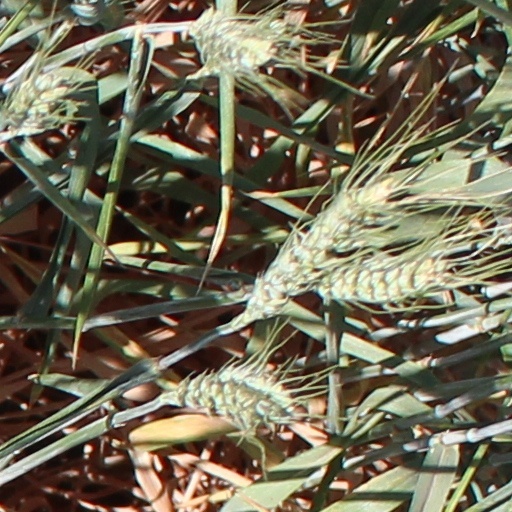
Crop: wheat